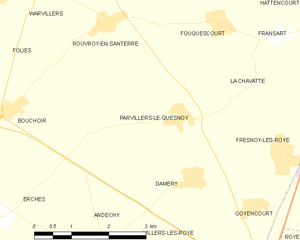
Carte des communes françaises Parvillers-le-Quesnoy